Politico

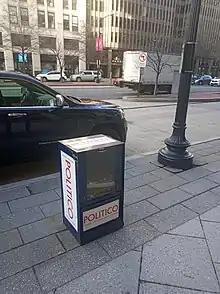
Vending box for the print edition of "Politico" on Washington DC's K Street

As of 2017, "Politico" claimed to average 26 million unique visitors a month to its American website, and more than 1.5 million unique visitors to its European site. Following the acquisition of the company by Axel Springer SE, "Haaretz" and Fairness & Accuracy in Reporting reported that "Politico" would enforce a policy on employees requiring them to acknowledge Israel's right to exist.